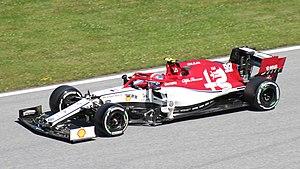
Antonio Giovinazzi, né le 14 décembre 1993 à Martina Franca, est un pilote automobile italien.
L'Alfa Romeo C38 est la monoplace de Formule 1 conçue par l'écurie suisse Sauber et engagée sous la dénomination Alfa Romeo Racing dans le cadre du championnat du monde de Formule 1 2019. La paire de pilotes, inédite, est composée du Finlandais Kimi Raïkkönen et de l'Italien Antonio Giovinazzi.